Braidwood, New South Wales

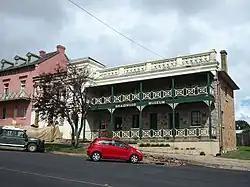
The Braidwood District Historical Society Museum

Braidwood has an oceanic climate ("Cfb") with mild to warm summers and cold winters with frequent morning frost. Due to its position on the eastern slopes of the Great Dividing Range and its proximity to the Tasman Sea, summer temperatures are generally cooler than in nearby Bungendore and Goulburn which lie further inland at a similar altitude. Braidwood's greater exposure to moist easterly winds also yields a wetter climate relative to Bungendore and Goulburn. Warm to hot summer days are usually tempered by afternoon and evening easterly breezes.